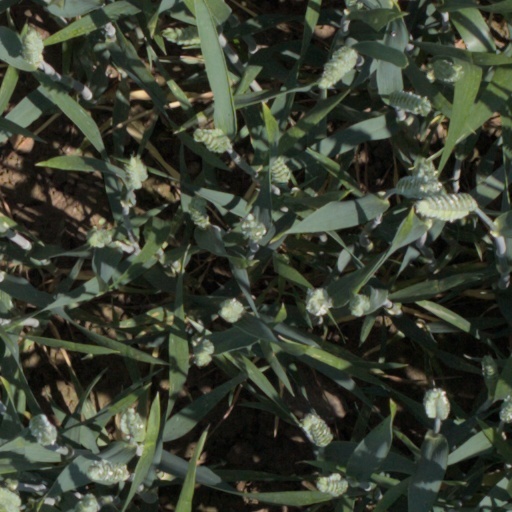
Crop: wheat